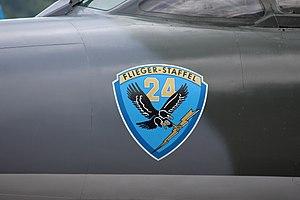
Les Forces aériennes suisses sont, avec les forces terrestres, l'une des deux branches des forces armées suisses.